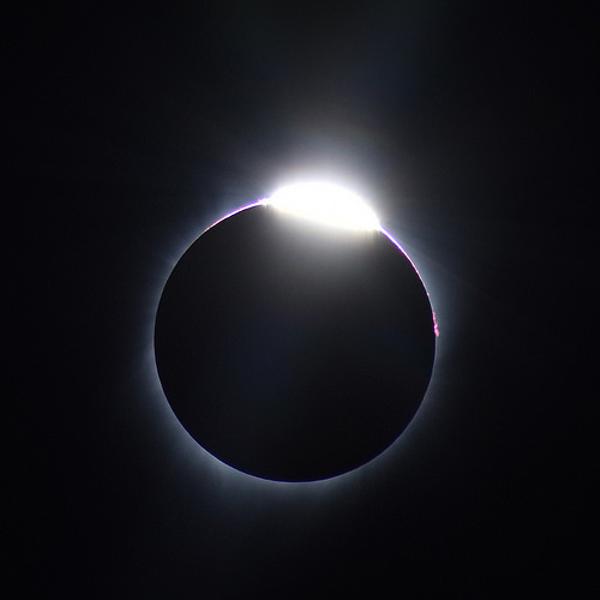
回答: 松崎しげるにおんぶされるクリリン